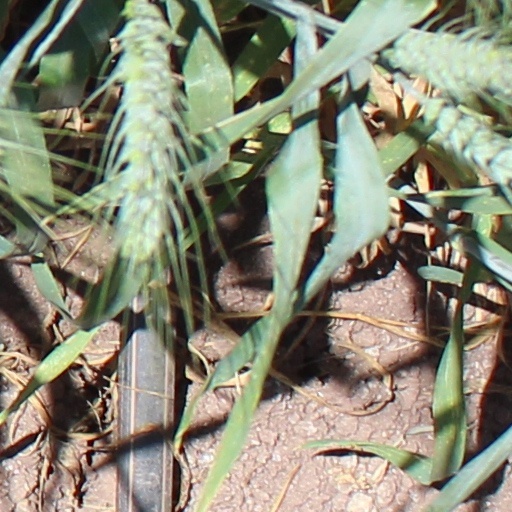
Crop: wheat